Klaipėda

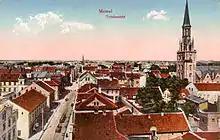
Early 20th-century view of the city featuring the Church of St. John

After the unification of Germany into the German Empire in 1871, Memel became Germany's northernmost city.